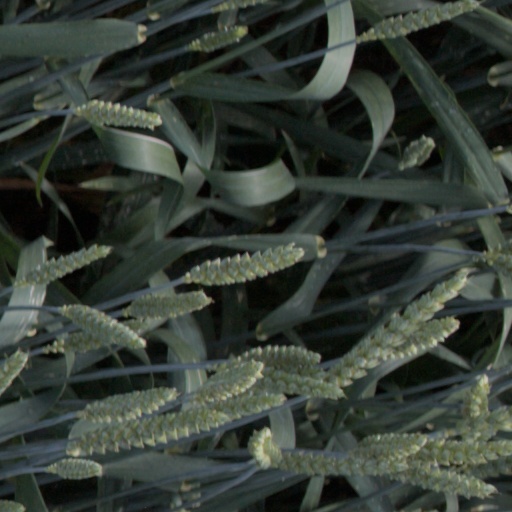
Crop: wheat